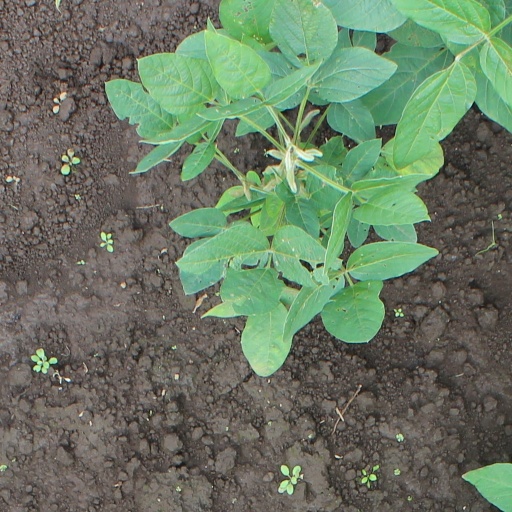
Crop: soybean